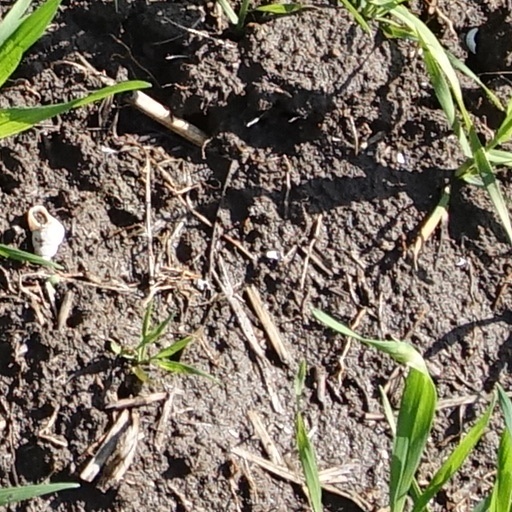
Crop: wheat